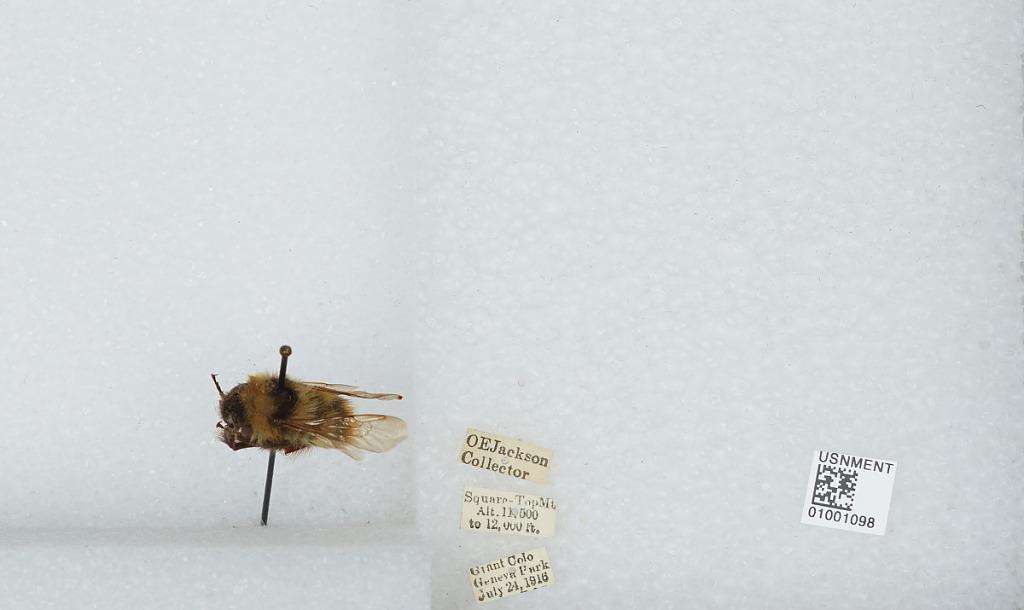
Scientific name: Bombus (Alpinobombus) balteatus Dahlbom
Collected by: O. Jackson
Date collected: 1916-7-24
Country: United States
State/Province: Colorado
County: Clear Creek
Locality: Square-Top Mountain, Geneva Park
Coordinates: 39.5933, -105.763